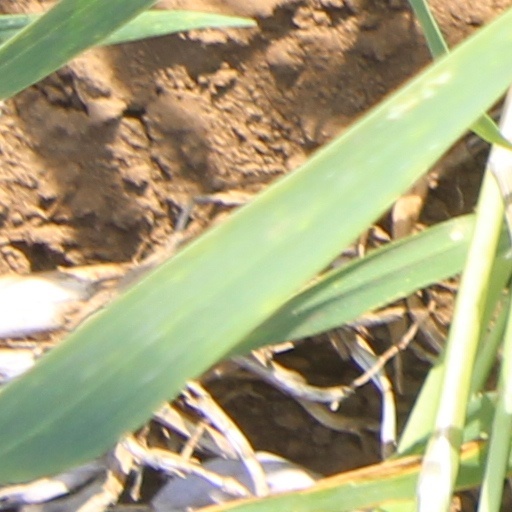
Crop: wheat